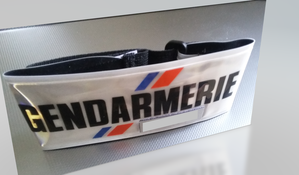
brassard de tenue civile pour la Gendarmerie (modèle règlementaire norme Ministère de l'Intérieur)
La gendarmerie départementale est la subdivision de la Gendarmerie nationale française chargée des missions de sécurité publique dans les zones de compétence de la gendarmerie en France métropolitaine comme outre-mer. Par ailleurs elle est compétente en matière de police judiciaire partout sur le territoire national. Il en est de même pour ses missions militaires.
Les Sections de Recherches sont des unités de la Gendarmerie nationale exerçant exclusivement des missions de police judiciaire.
Les brigades de recherches sont des unités de la Gendarmerie nationale française dédiées à l'exercice de la Police Judiciaire. Elles ont une compétence territoriale départementale.
L'affaire Joël Le Scouarnec relate la mise en cause d'un chirurgien né à Paris en 1950, Joël Le Scouarnec, accusé par plusieurs personnes d'agression sexuelle et d'actes à caractère pédophile, l'ensemble de ces faits ayant été estimé s'être déroulé sur plusieurs années et dans plusieurs villes.